History of the Islamic Republic of Iran

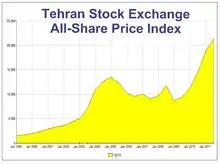
Between March 2001 and April 2003, the TSE index (Topix) bucked the trend by going up nearly 80%.

Despite the "economy first" focus, Iran suffered serious economic problems during the Rafsanjani era. According to economist Bijan Khajehpour, economic growth in Iran between 1989 and 1994 was "mainly financed through the accumulation of some $30 billion in foreign debt. In 1993, the ratio of Iran's foreign debt to the country's GDP reached 38%, which was alarming." A lack of foreign investment along with a fall in oil prices from $20 to $12 per barrel added to this external debt, and triggered an economic recession. The Iranian rial plummeted from 1,749 to 6,400 to the dollar in 1995. Unemployment reached 30%. The price of sugar, rice, and butter rose threefold, and that of bread sixfold.